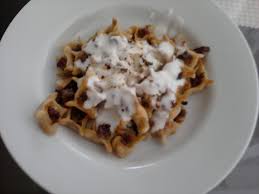
Yemek: manti